Cerebral circulation

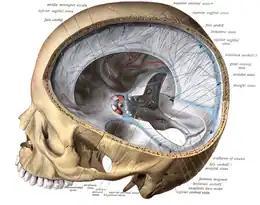
Dural venous sinuses bordered by hard meninges (shown in blue) direct blood outflow from cerebral veins to the internal jugular vein at the base of skull.

Cerebral blood flow (CBF) is the blood supply to the brain in a given period of time. In an adult, CBF is typically 750 millilitres per minute or 15.8 ± 5.7% of the cardiac output. This equates to an average perfusion of 50 to 54 millilitres of blood per 100 grams of brain tissue per minute.